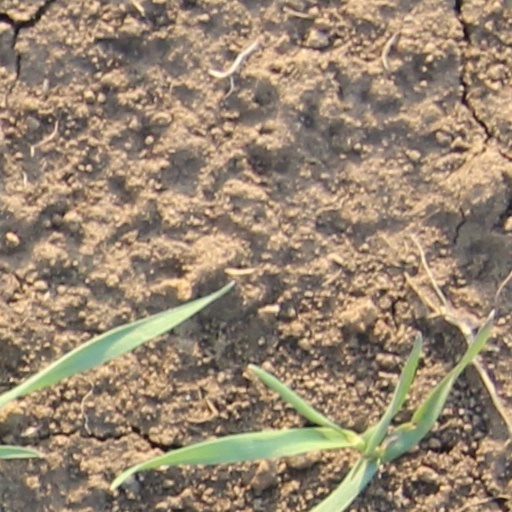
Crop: wheat